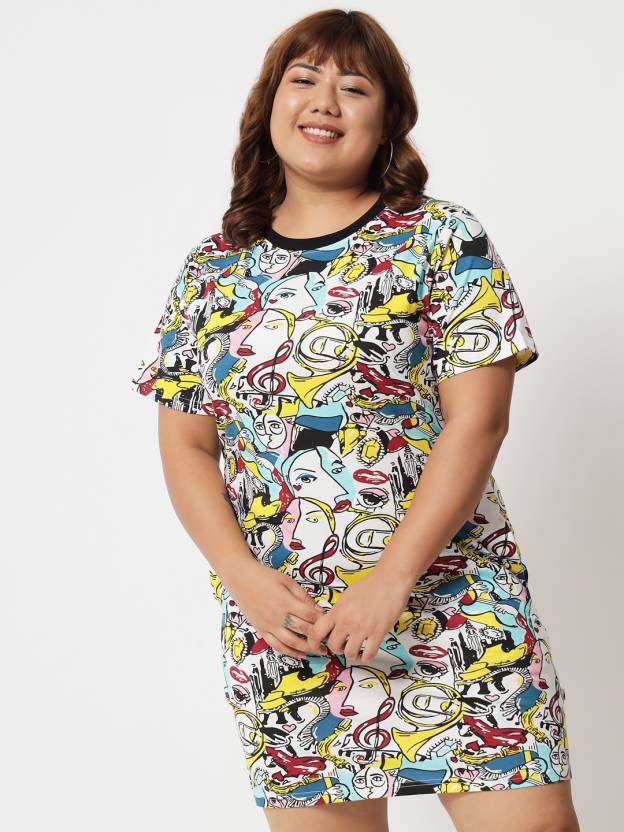
Product: Women T Shirt Multicolor Dress
Price: ₹449
Colors: Multicolor